Ivan Lorković

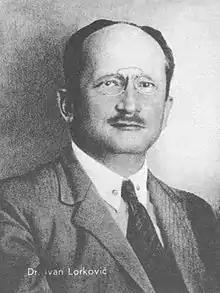
Lorković, 1920s

Ivan Lorković (17 June 1876 – 24 February 1926) was a Croatian politician and political newspaper editor from Zagreb.